Ramakrishnananda

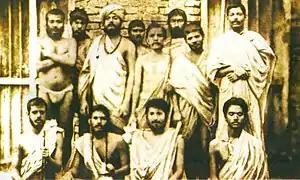
Group photo taken on 30 January 1887 in Baranagar Math, Kolkata.Standing: (l–r) ) Shivananda, Ramakrishnananda, Vivekananda, Randhuni, Debendranath Majumdar, Mahendranath Gupta (Shri M), Trigunatitananda, H.Mustafi Sitting: (l–r) Niranjanananda, Saradananda, Hutko Gopal, Abhedananda

Ramakrishnananda (13 July 1863 – 21 August 1911) was one of the direct disciples of Ramakrishna. Known for his "Gurubhakti" [Service to the Guru], he served the Baranagore Math for 12 years without missing a single day.